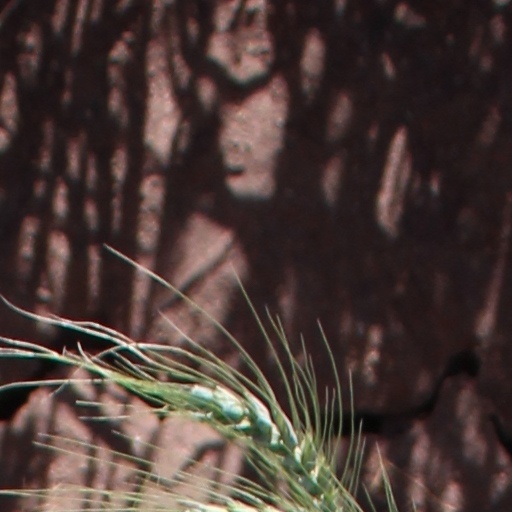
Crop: wheat